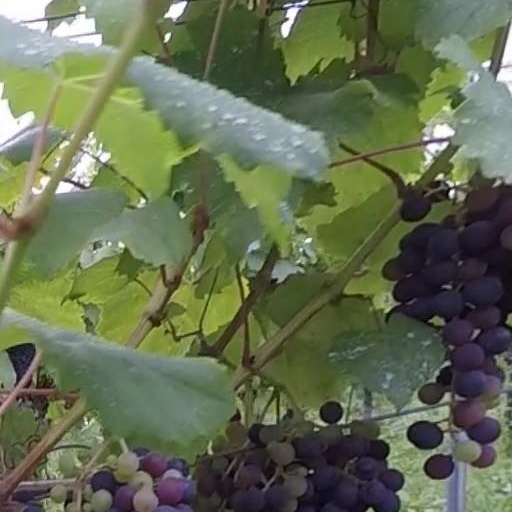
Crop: grape